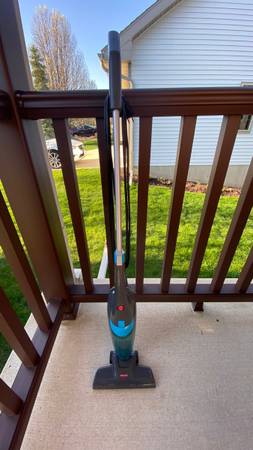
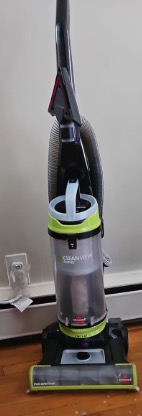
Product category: items_vacuum
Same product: no